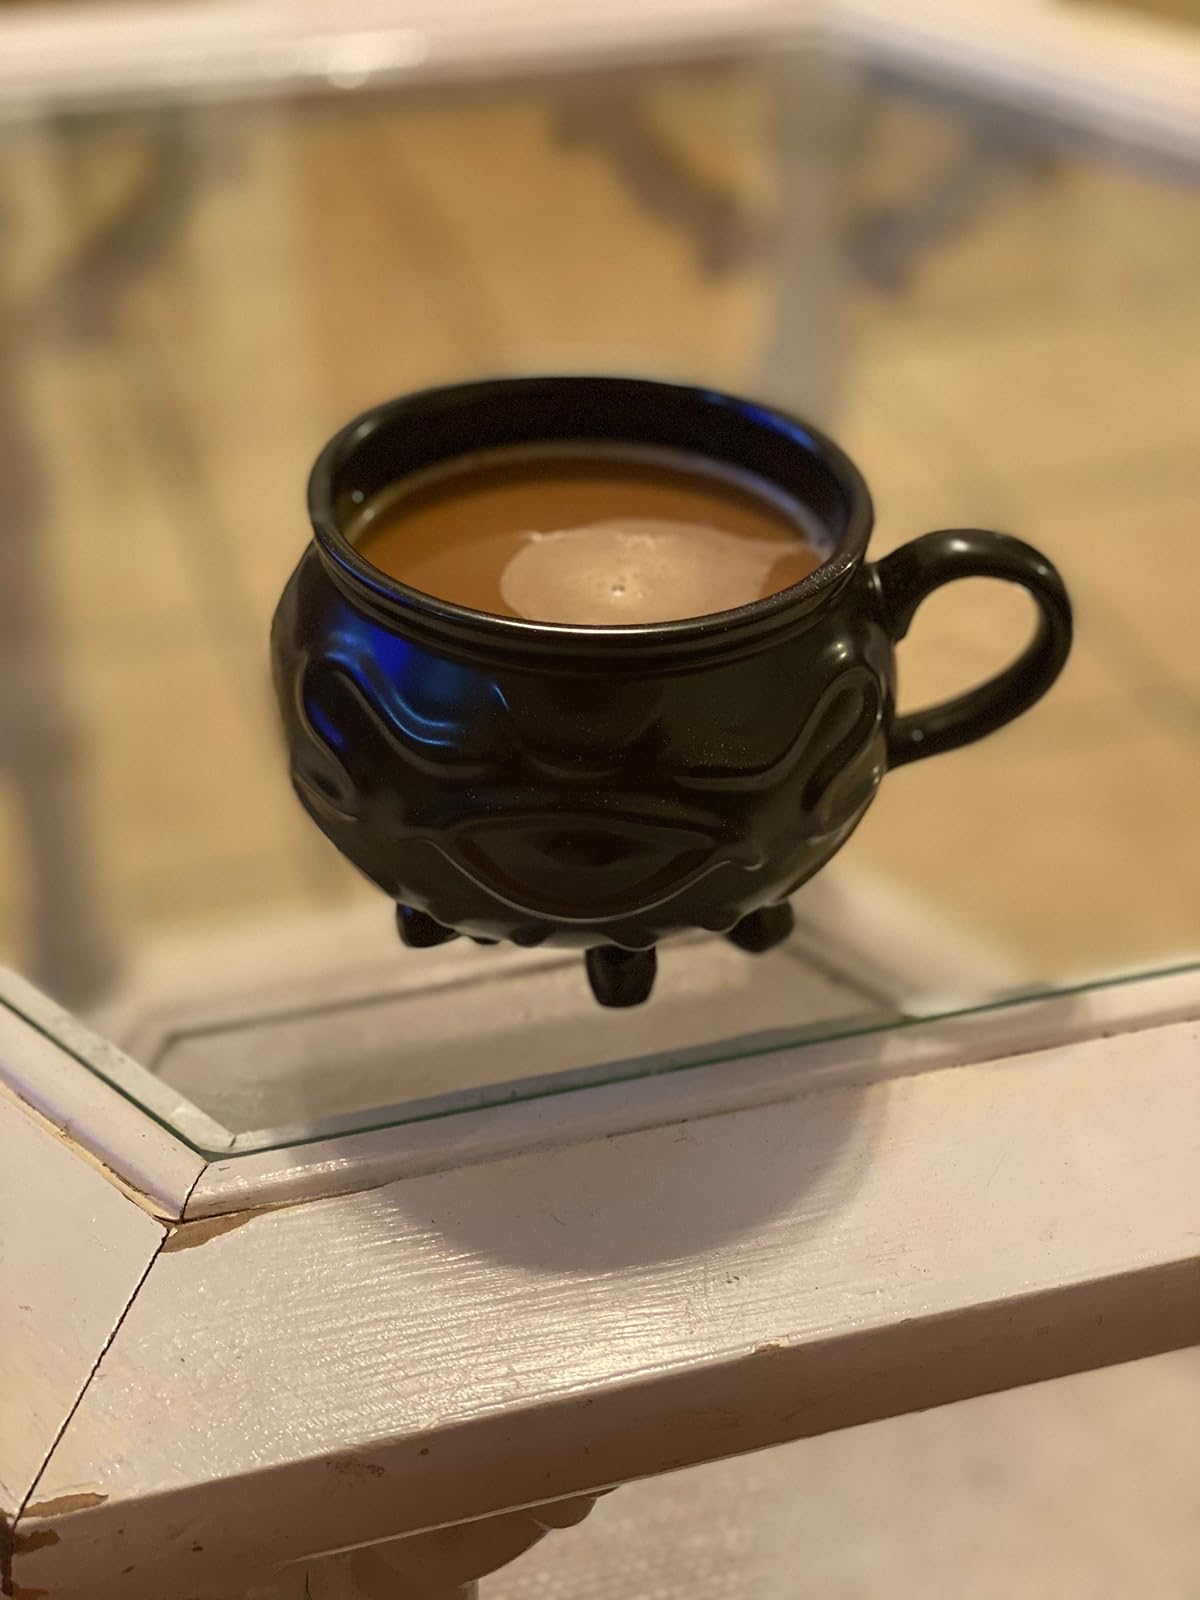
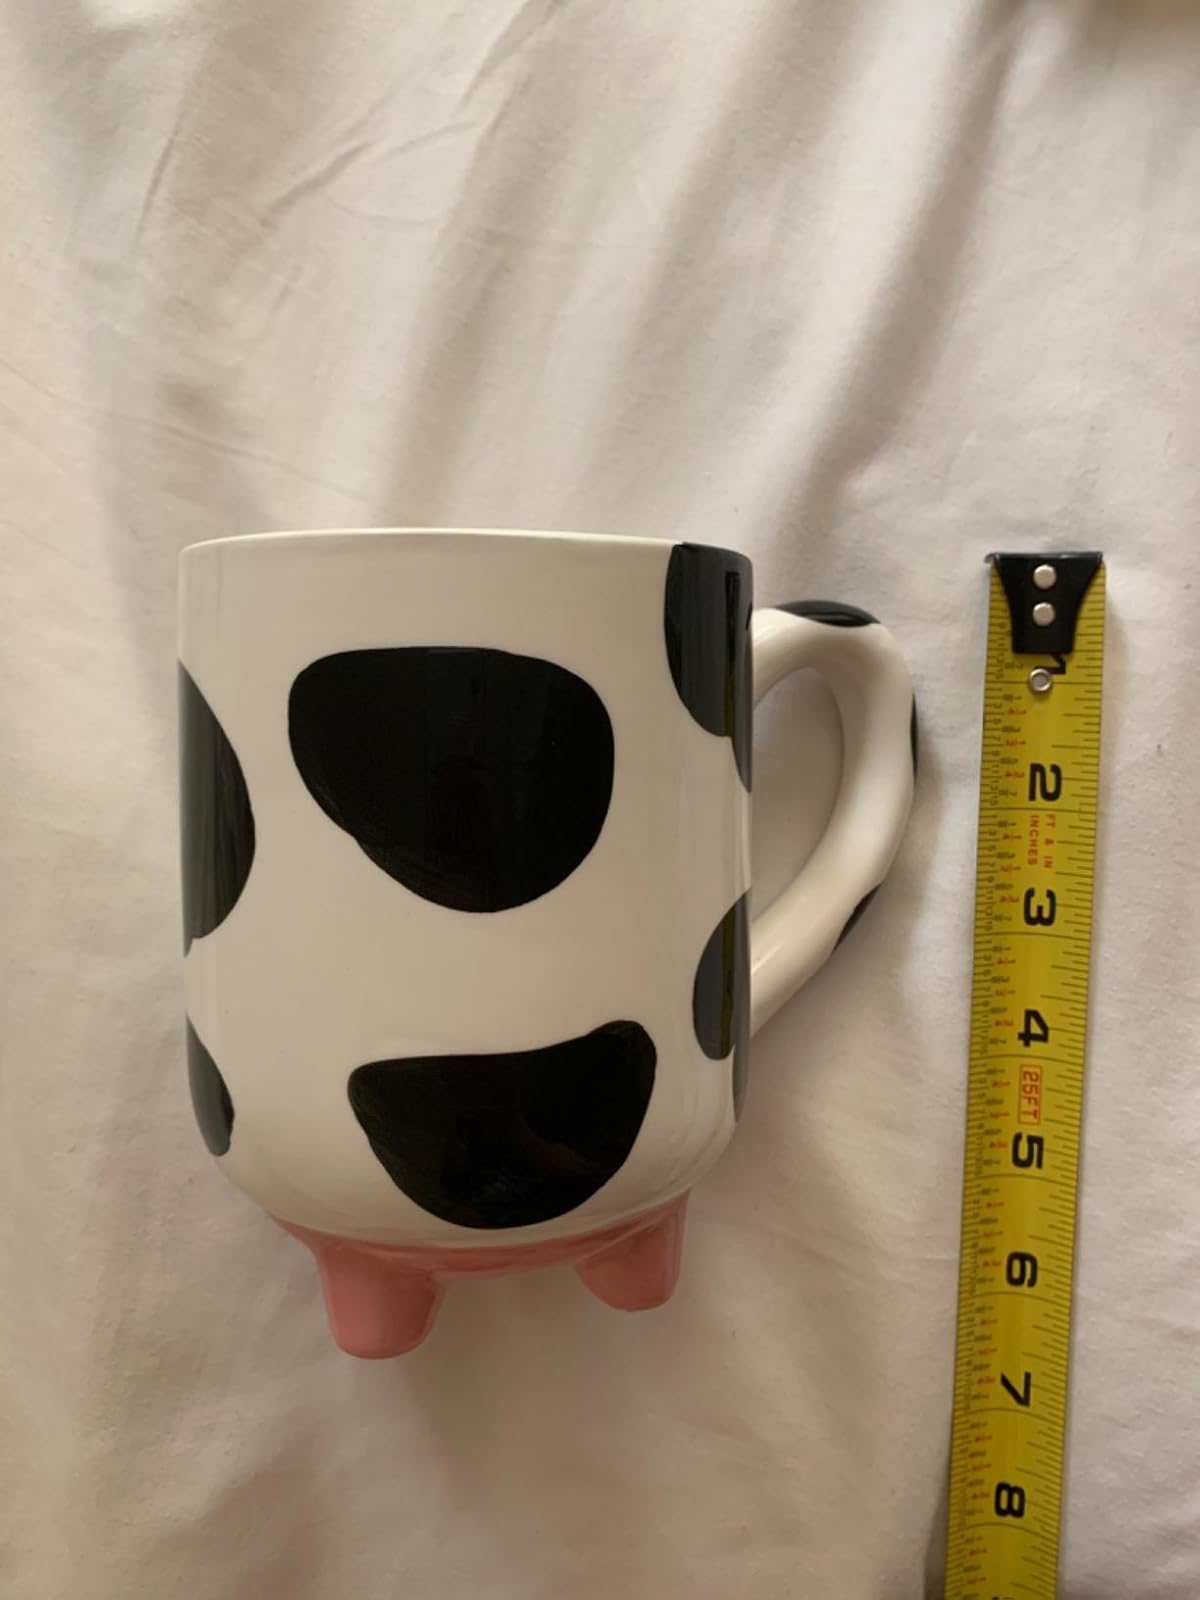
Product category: items_mug
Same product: no